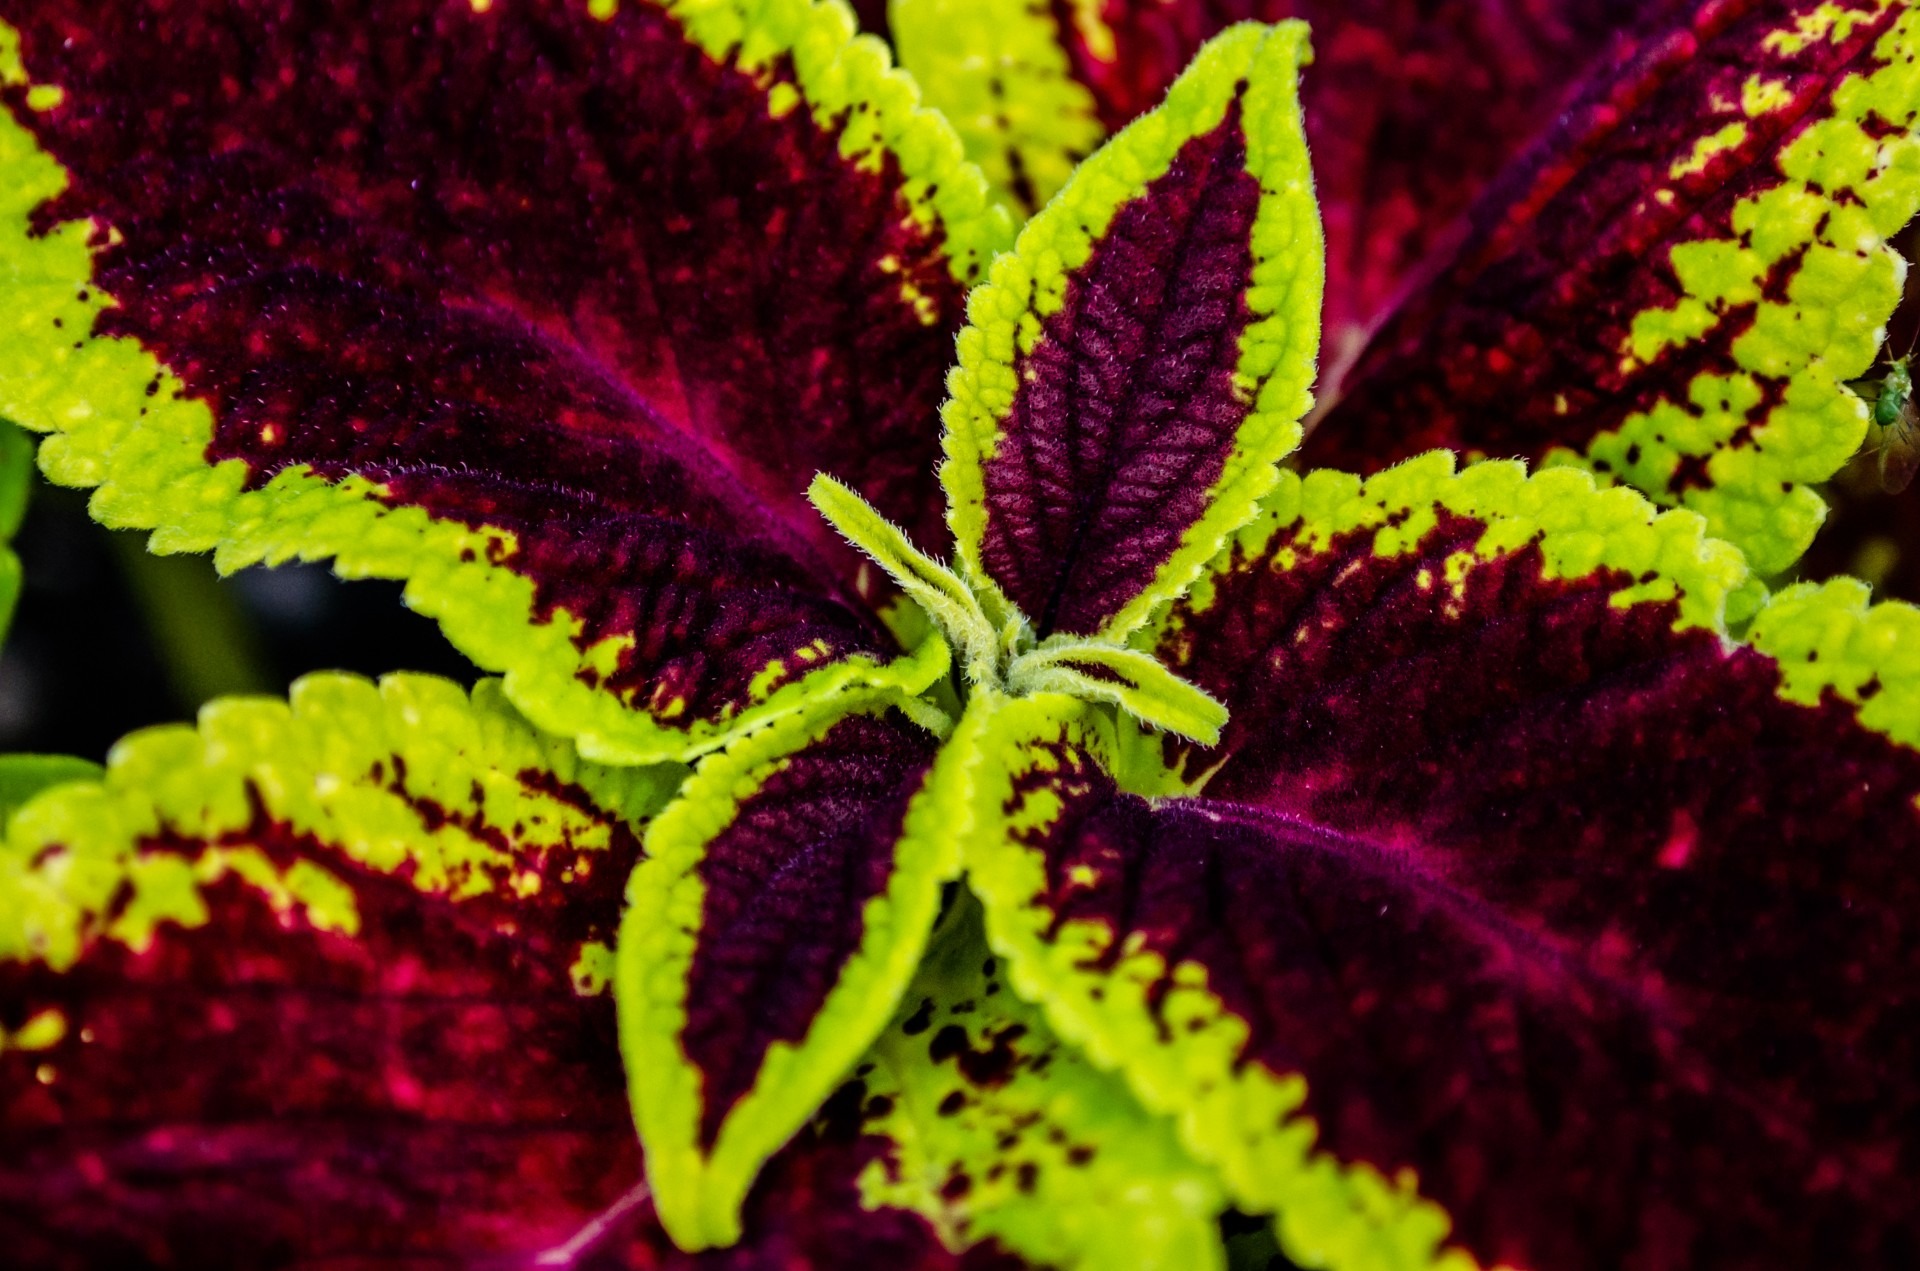
nature, plant, leaf, flower, petal, summer, spring, green, color, macro, botany, flora, close up, leaves, seasons, shrub, blossoming, macro photography, flowering plant, annual plant, land plant